Nishi-Matsuida Station

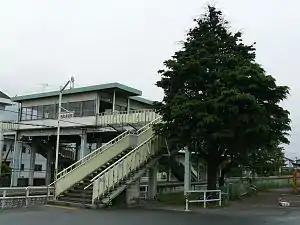
Nishi-Matsuida Station in May 2009

is a railway station in the city of Annaka, Gunma, Japan, operated by the East Japan Railway Company (JR East).